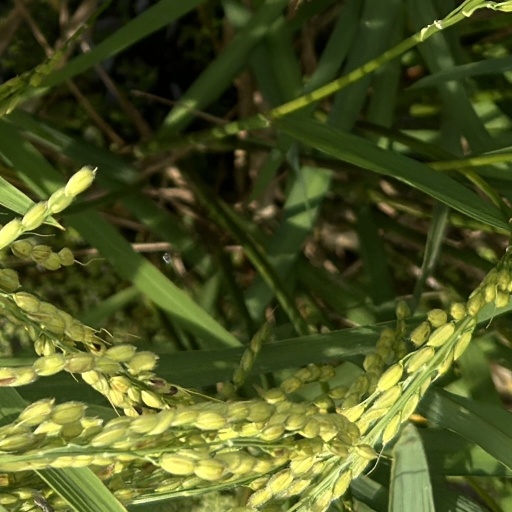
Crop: rice